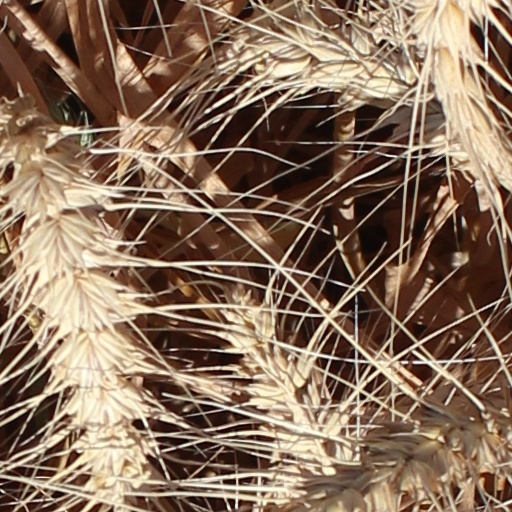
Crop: wheat